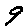
Label: 9